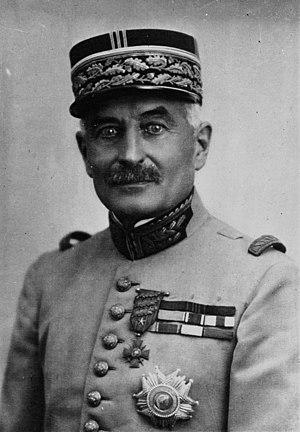
Charles Théodore Brécard, né le 14 octobre 1867 à Sidi Bel Abbès près d’Oran, et mort le 22 décembre 1952 dans le 5ᵉ arrondissement de Paris,